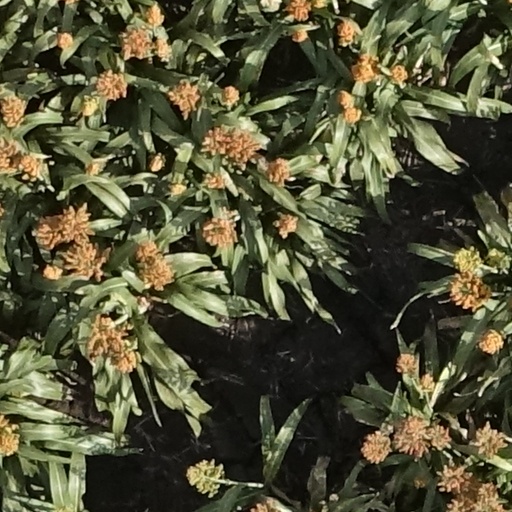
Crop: sorghum